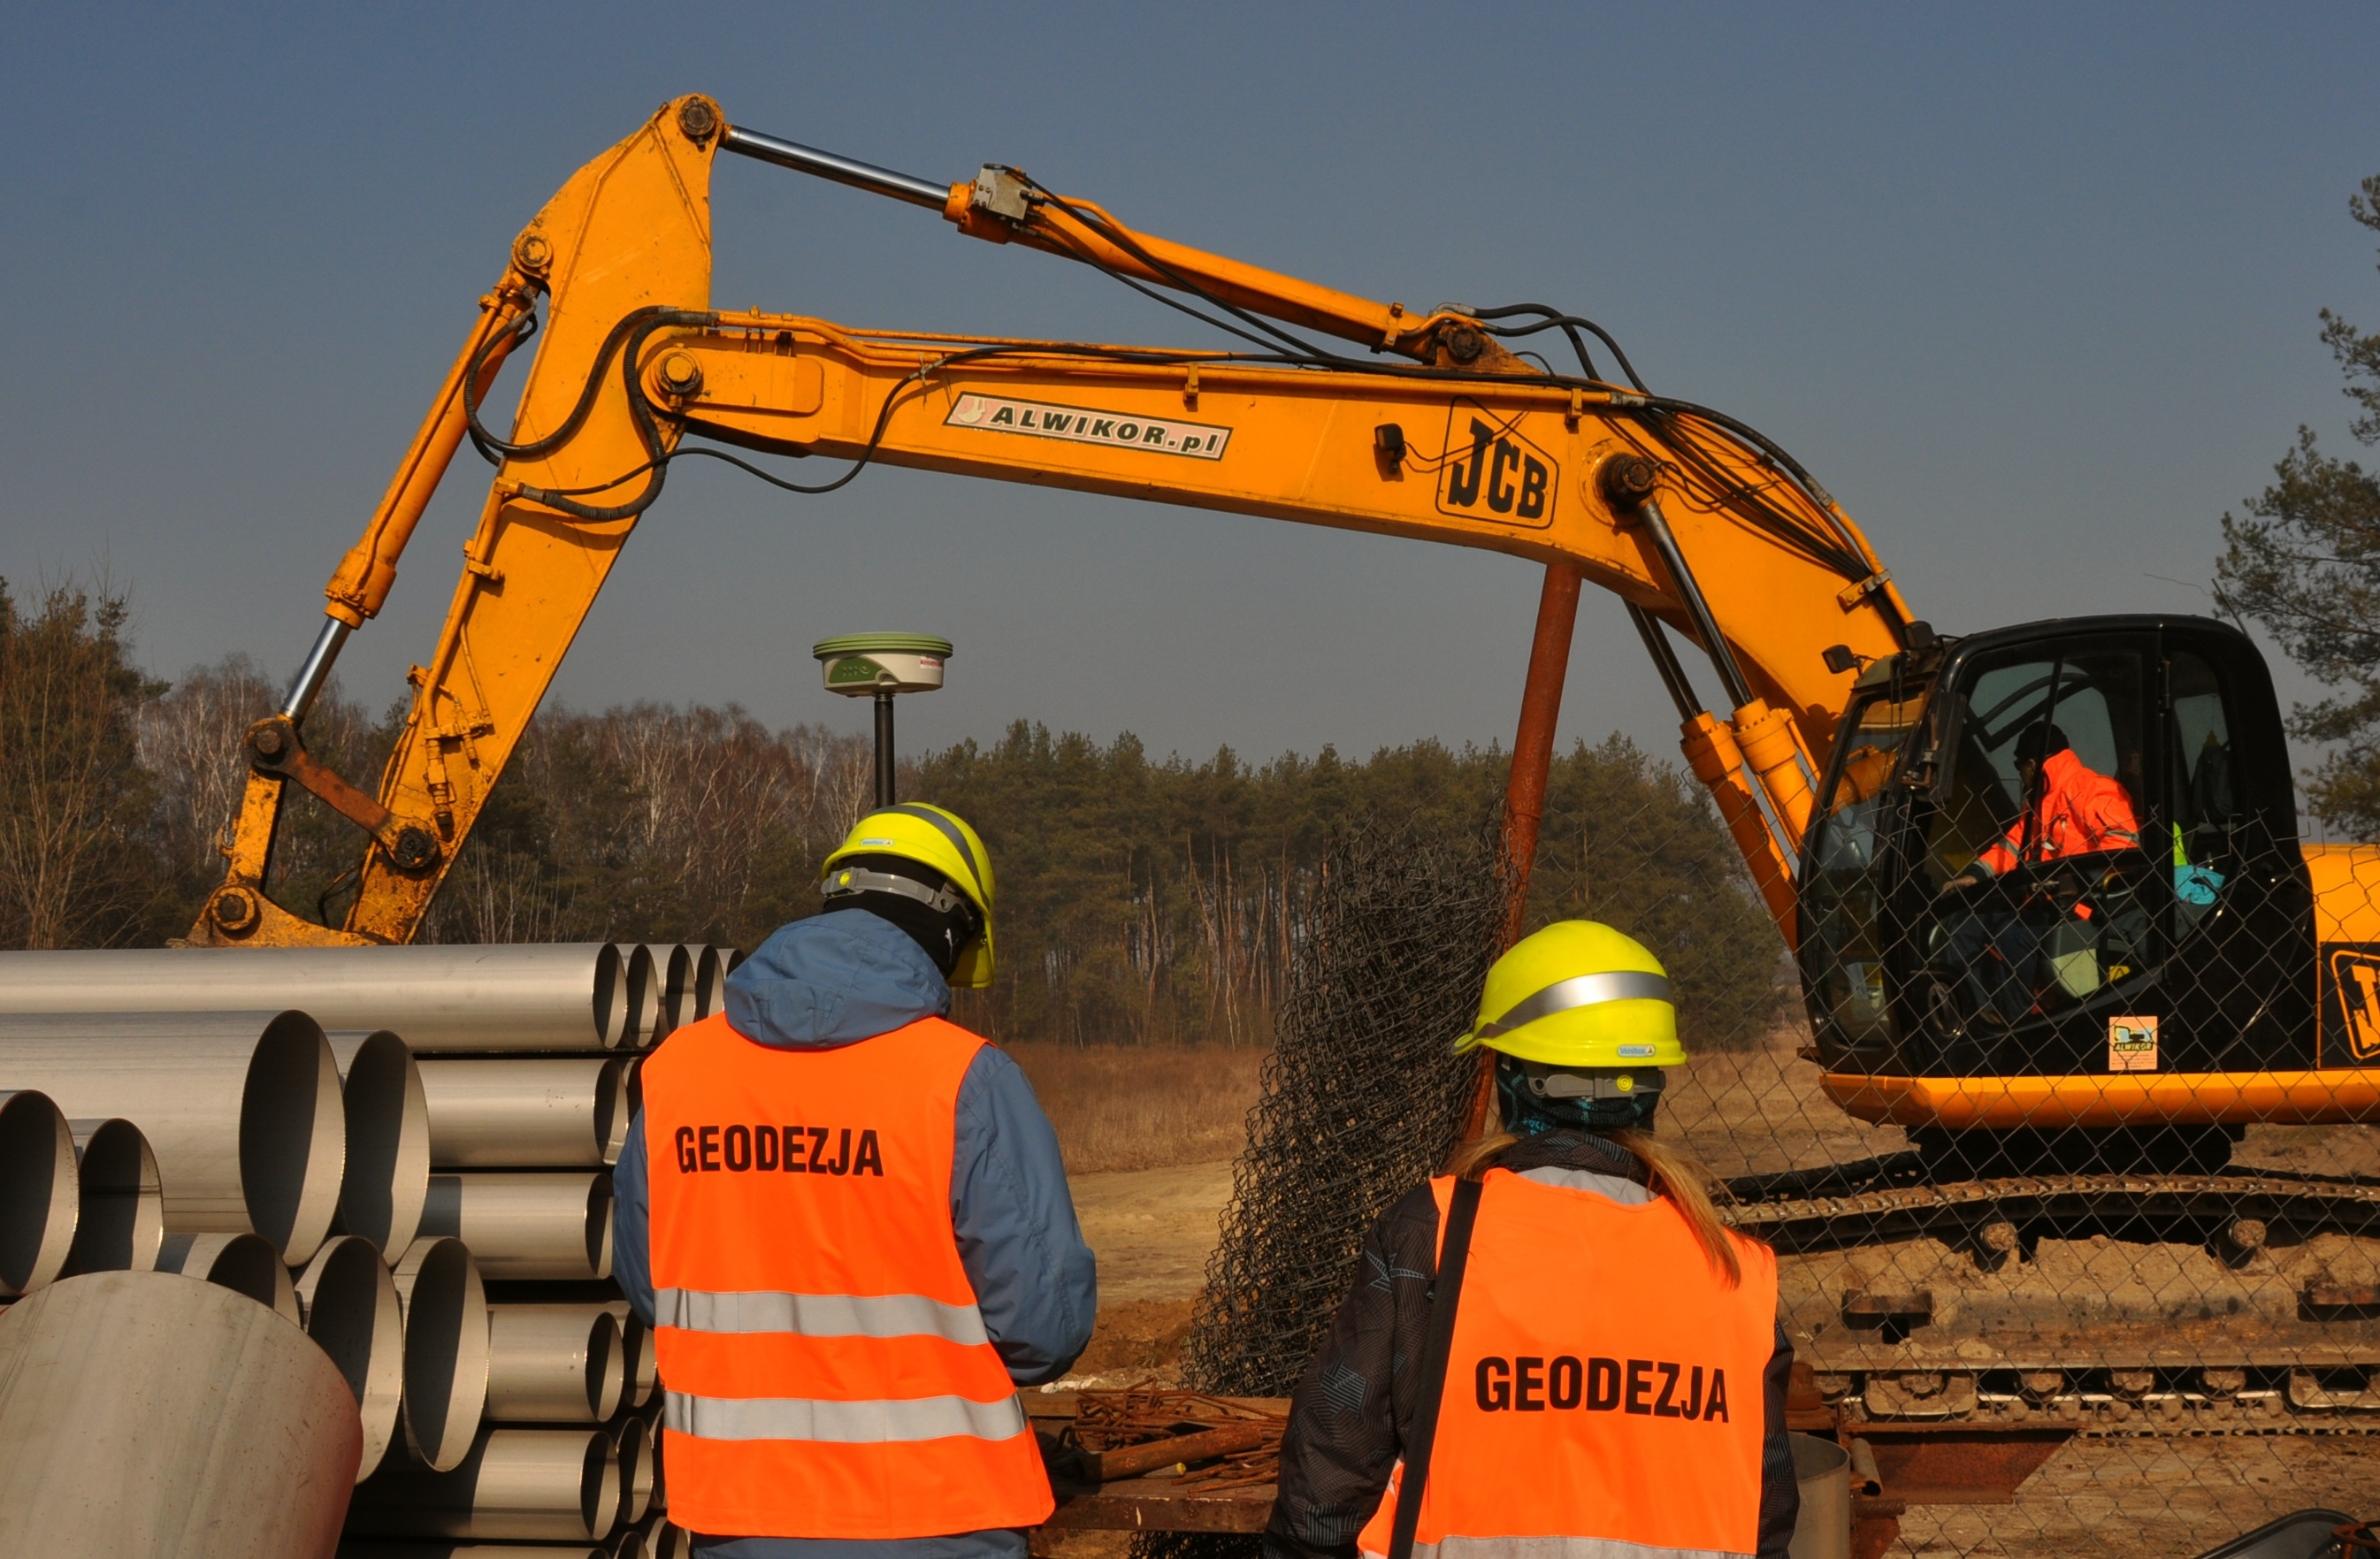
tube, building, construction, vehicle, equipment, works, excavator, heavy, construction equipment, excavations, geodesy